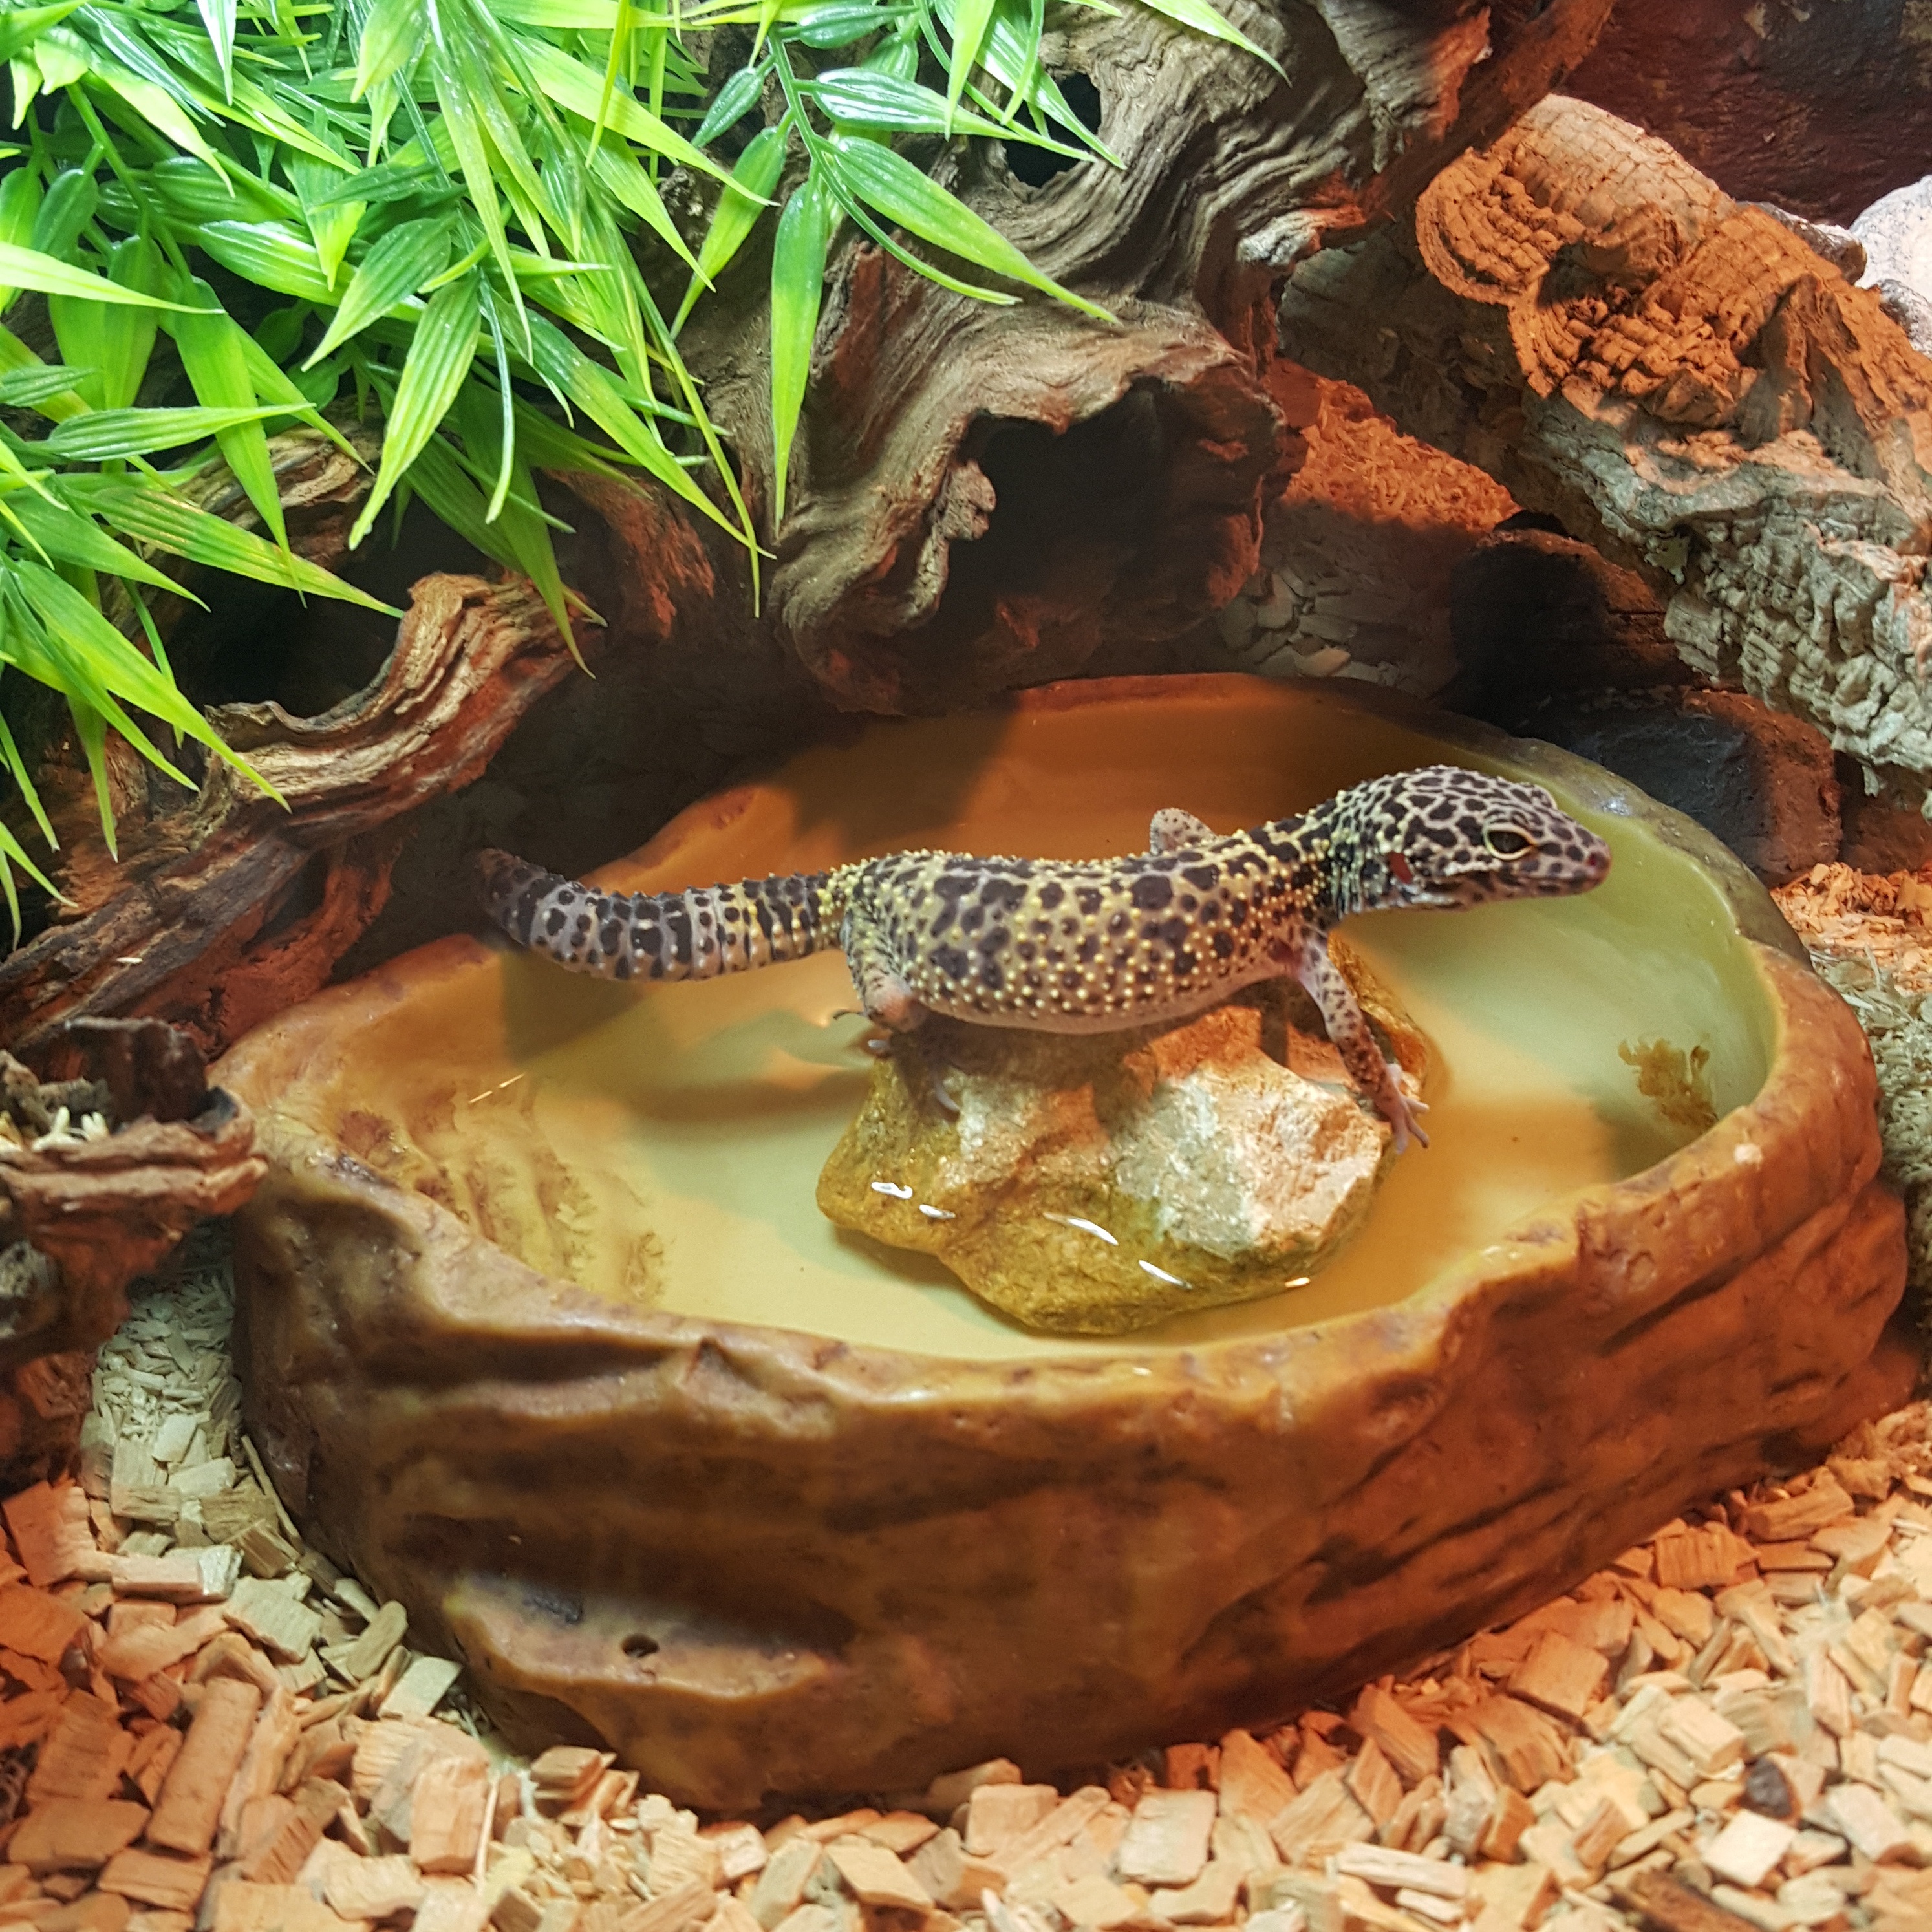
tree, water, nature, snow, animal, cute, zoo, log, food, green, red, reptile, scale, colorful, yellow, close, flora, lizard, climb, gecko, face, figure, funny, creature, reptiles, terrarium, mack, animal world, water feature, seychelles, gekko, leopard gecko, green gecko, malagasy taggecko, day gecko, madagascar gecko, pangolin